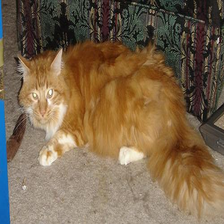
Species: cat
Breed: Maine Coon